William Elderton (ballad writer)

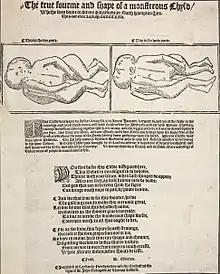
"The true fourme and shape of a monsterous Chyld / Which was borne in Stony Stratforde, in North Hampton shire" (1565). Ballad sheet written by William Elderton. Huntington Library.

William Elderton (died 1592?) was an actor, lawyer, and prolific English ballad-writer, well known in London literary circles.